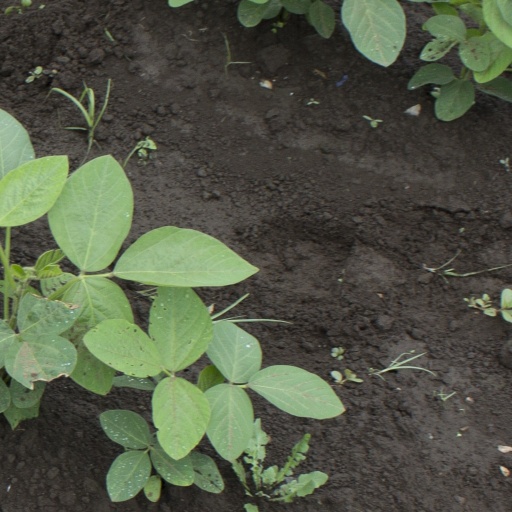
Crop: soybean